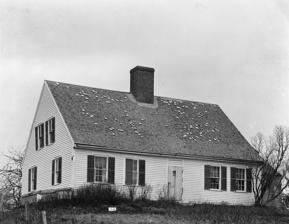
Building: Black Horse Tavern (Belfast, Maine)
Country: United States of America
Year built: 1795
United States historic place Black Horse Tavern U.S. National Register of Historic Places Front of the Black Horse Tavern located along Searsport Avenue, 1936 HABS photo Show map of Maine Show map of the United States Location Searsport Avenue, Belfast, Maine Coordinates 44°25′44″N 68°59′2″W / 44.42889°N 68.98389°W / 44.42889; -68.98389 Area less than one acre Built 1795 Architectural style Cape Cod NRHP reference No. 82000783 Added to NRHP February 11, 1982 The Black Horse Tavern is an historic tavern on Searsport Avenue in Belfast, Maine . Built in 1795, it was the city's first tavern located on the eastern side of the Passagassawakeag River , and is a well-preserved example of vernacular Federal period architecture.  The building, now a private residence, was added to the National Register of Historic Places in 1982. Description and history The building known in the 19th century as the Black Horse Tavern stands on the north side of Searsport Avenue ( United States Route 1 ), near the mouth of the Passagassawakeag River and between Old Searsport Avenue and Stephenson Lane.  It is a 1 + 1 ⁄ 2 -story wood-frame Cape style house,  five bays wide, with a side-gable roof, central chimney, clapboard siding, and stone foundation.  Its main facade faces roughly east, and the main entrance, located at the center, has no trim.  A single-story ell, a 20th-century replacement for an older ell, extends to the north, with two gabled dormers projecting from the roof.  The interior of the main house is well preserved, with wide pine wainscoting, large fireplaces in both front rooms, with simple vertical-board partitions in the rear.  Original doors and frames are still generally in use. The house was built about 1795 by Jerome Stephenson, a veteran of the American Revolutionary War who moved to Belfast in 1784.  Stephenson was prominent in local civic affairs, serving as selectman in 1785.  Although he built the house for his family, he converted it into a tavern in 1800, a role it fulfilled under is son and grandson, until about 1852.  The sign used to identify the tavern is now stored in the house. See also National Register of Historic Places listings in Waldo County, Maine References